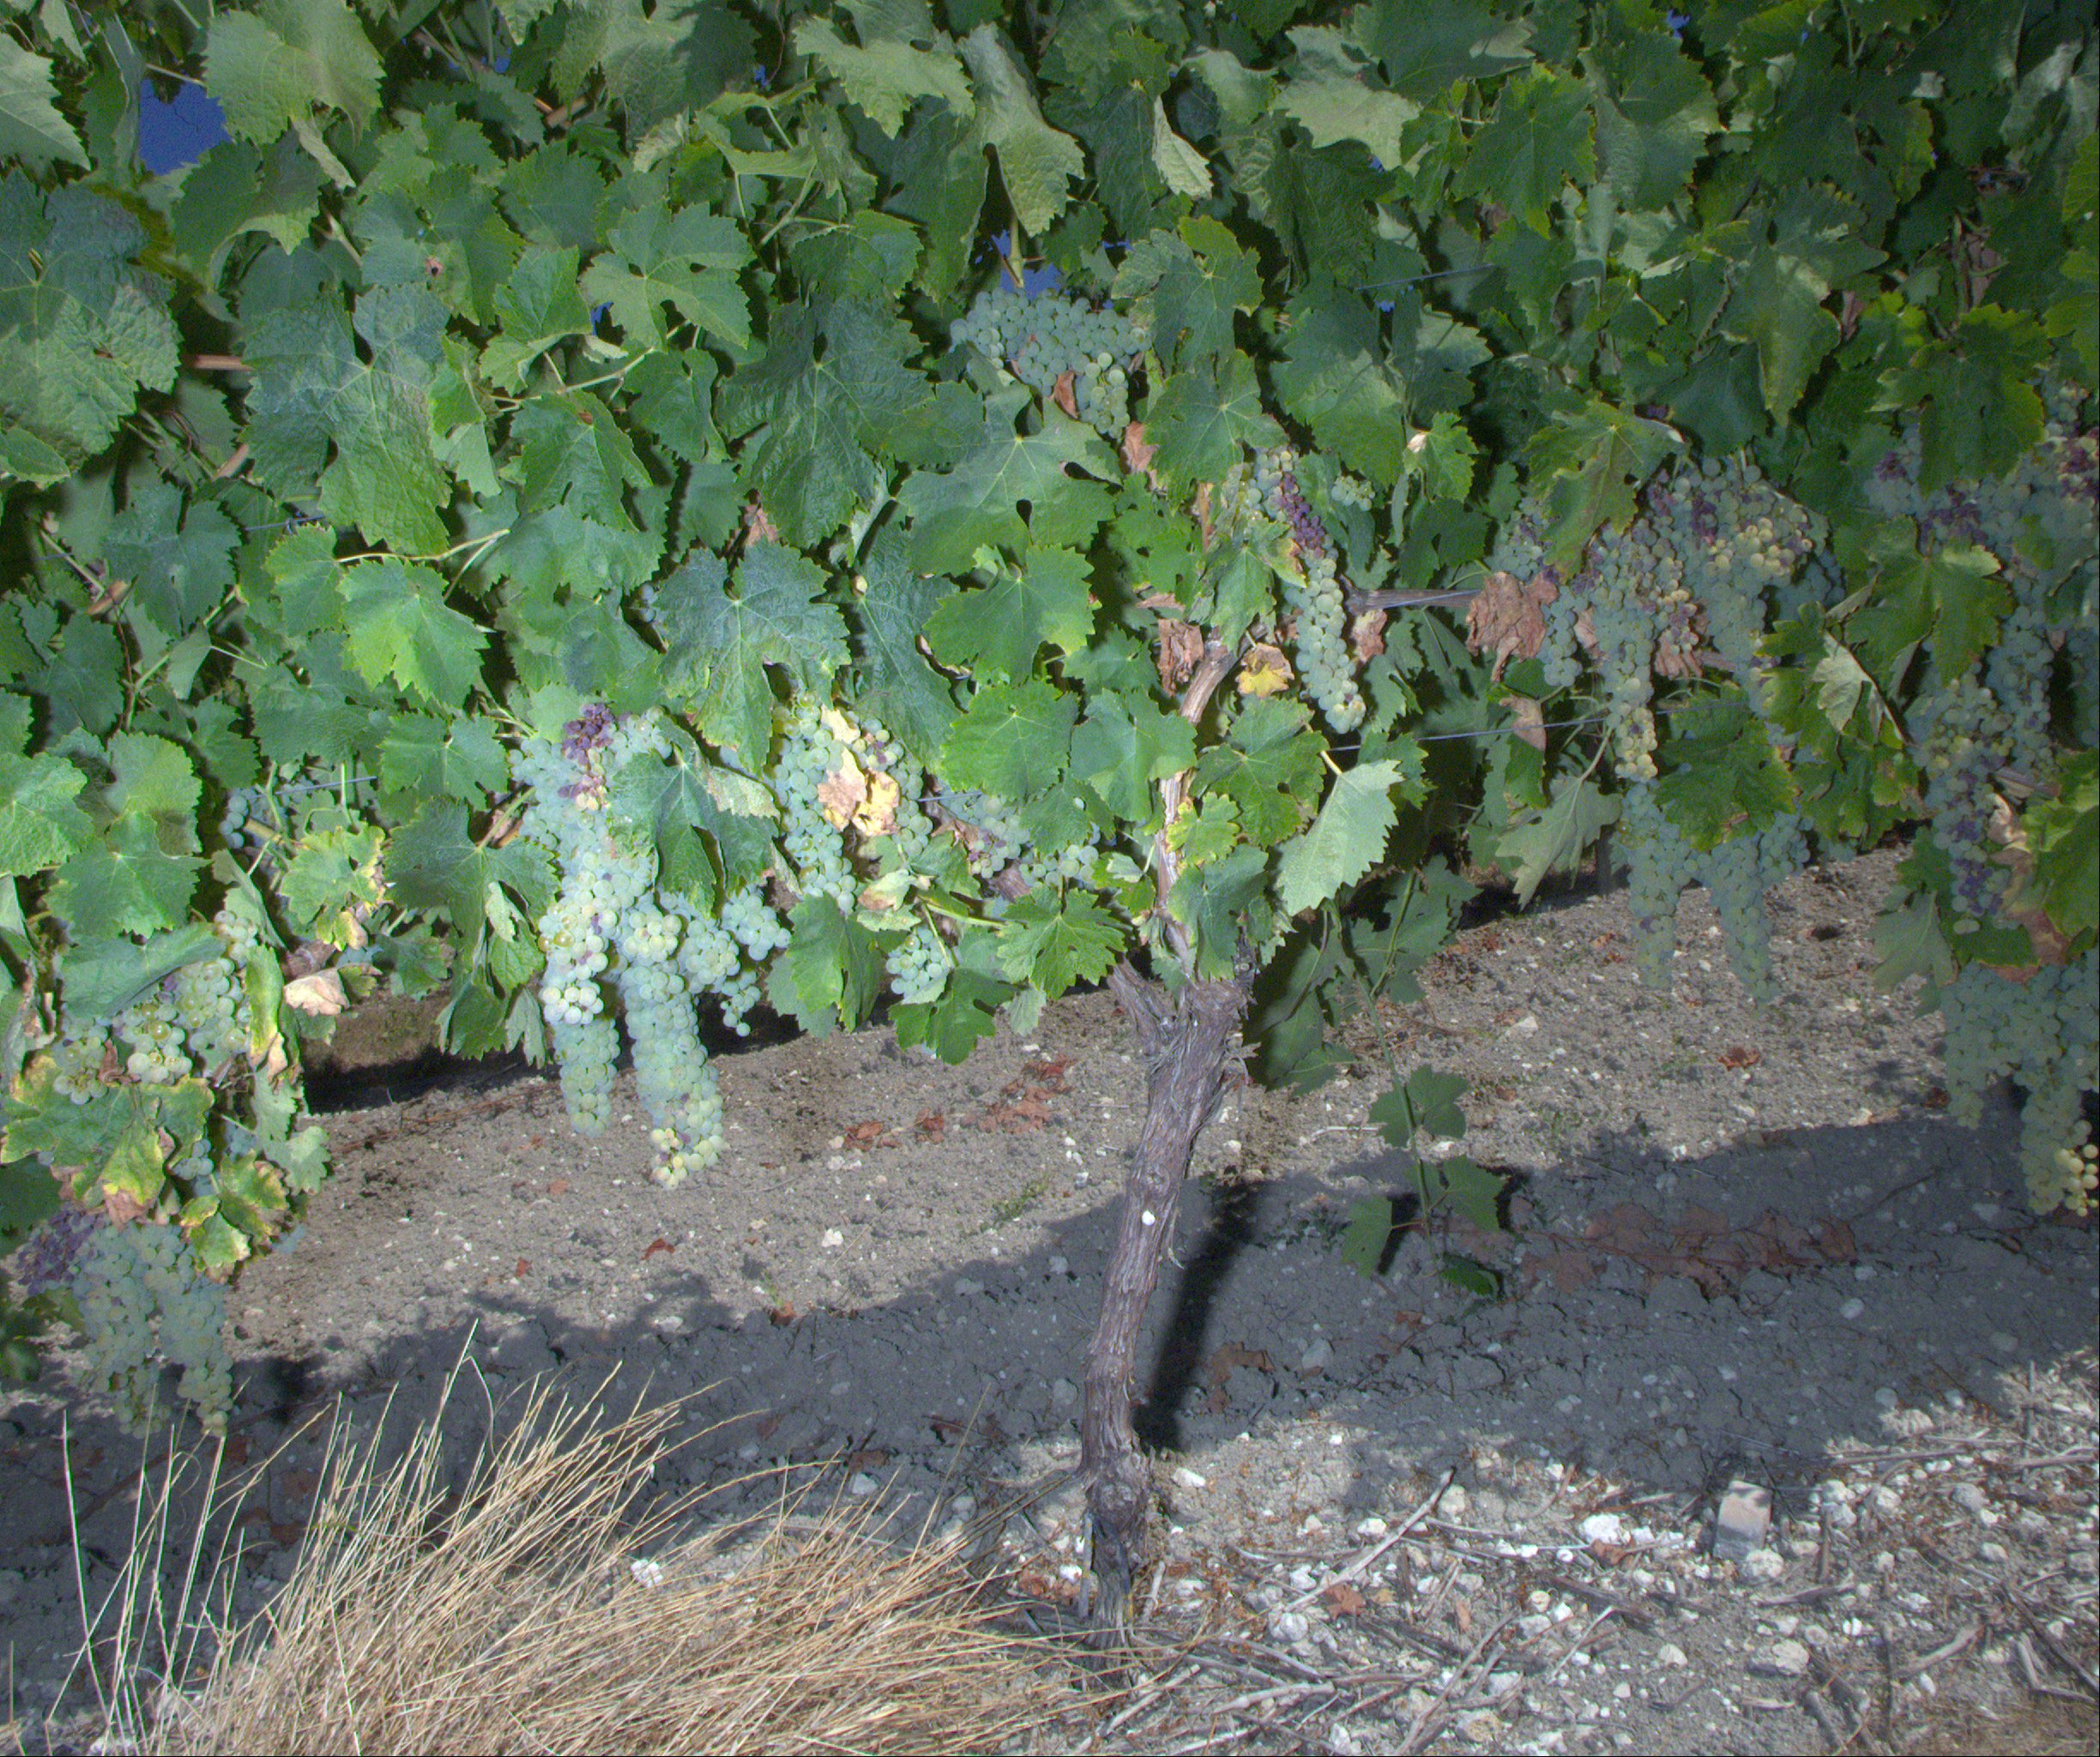
Grape variety: ugni-blanc
Disease: confounding disease (conf)